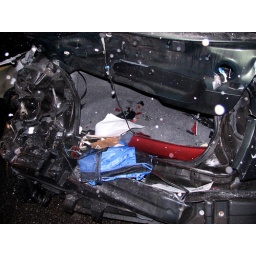
My car was hit by another vehicle when parked in front of my house one evening.